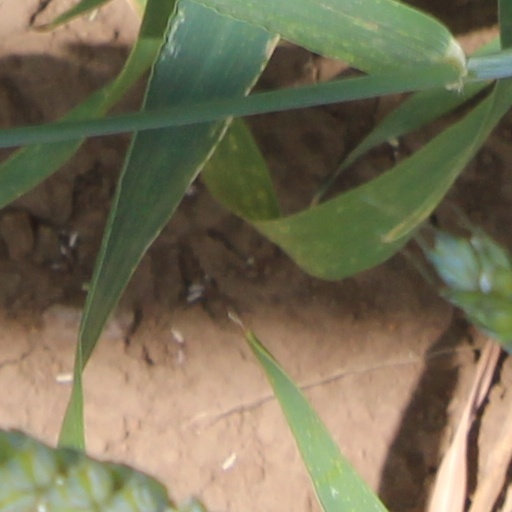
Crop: wheat